Javi Guerrero

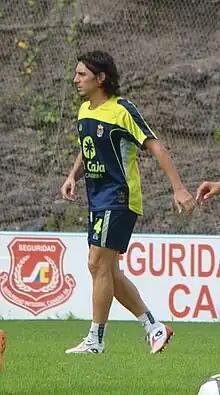
Guerrero training with Las Palmas in 2009

Francisco Javier 'Javi' García Guerrero (born 22 October 1976) is a Spanish retired footballer who played as a striker.